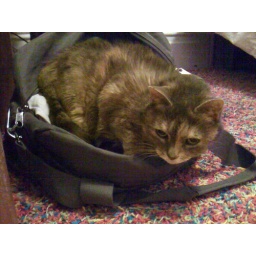
She started sleeping in my bag when i was away for the day